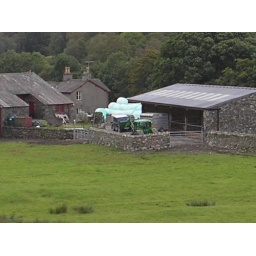
A picture of the hill sheep farm in Grasmere